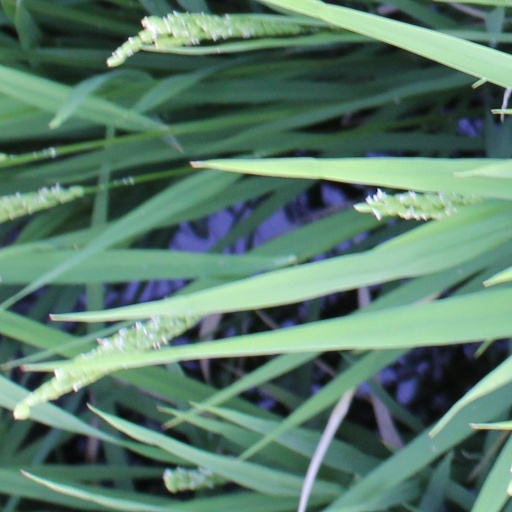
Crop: rice